Kabul

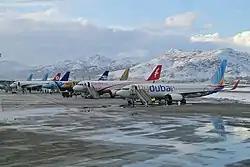
Flightline at Hamid Karzai International Airport (Kabul International Airport), 2012

The municipality's administrative structure consisted of 17 departments under a mayor. Like other provincial municipalities in Afghanistan, the municipality of Kabul dealt with city affairs such as construction and infrastructure. The city districts ("nāhia") collected certain taxes and issued building licenses. Each city district had a district head appointed by the mayor, and lead six major departments in the district office. The neighbourhood organisation structure at the "nahia" level was called a "gozar". Kabul has been Divided in to 630 Gozars. A "wakil-e gozar" was a person chosen to represent a community within a city district.